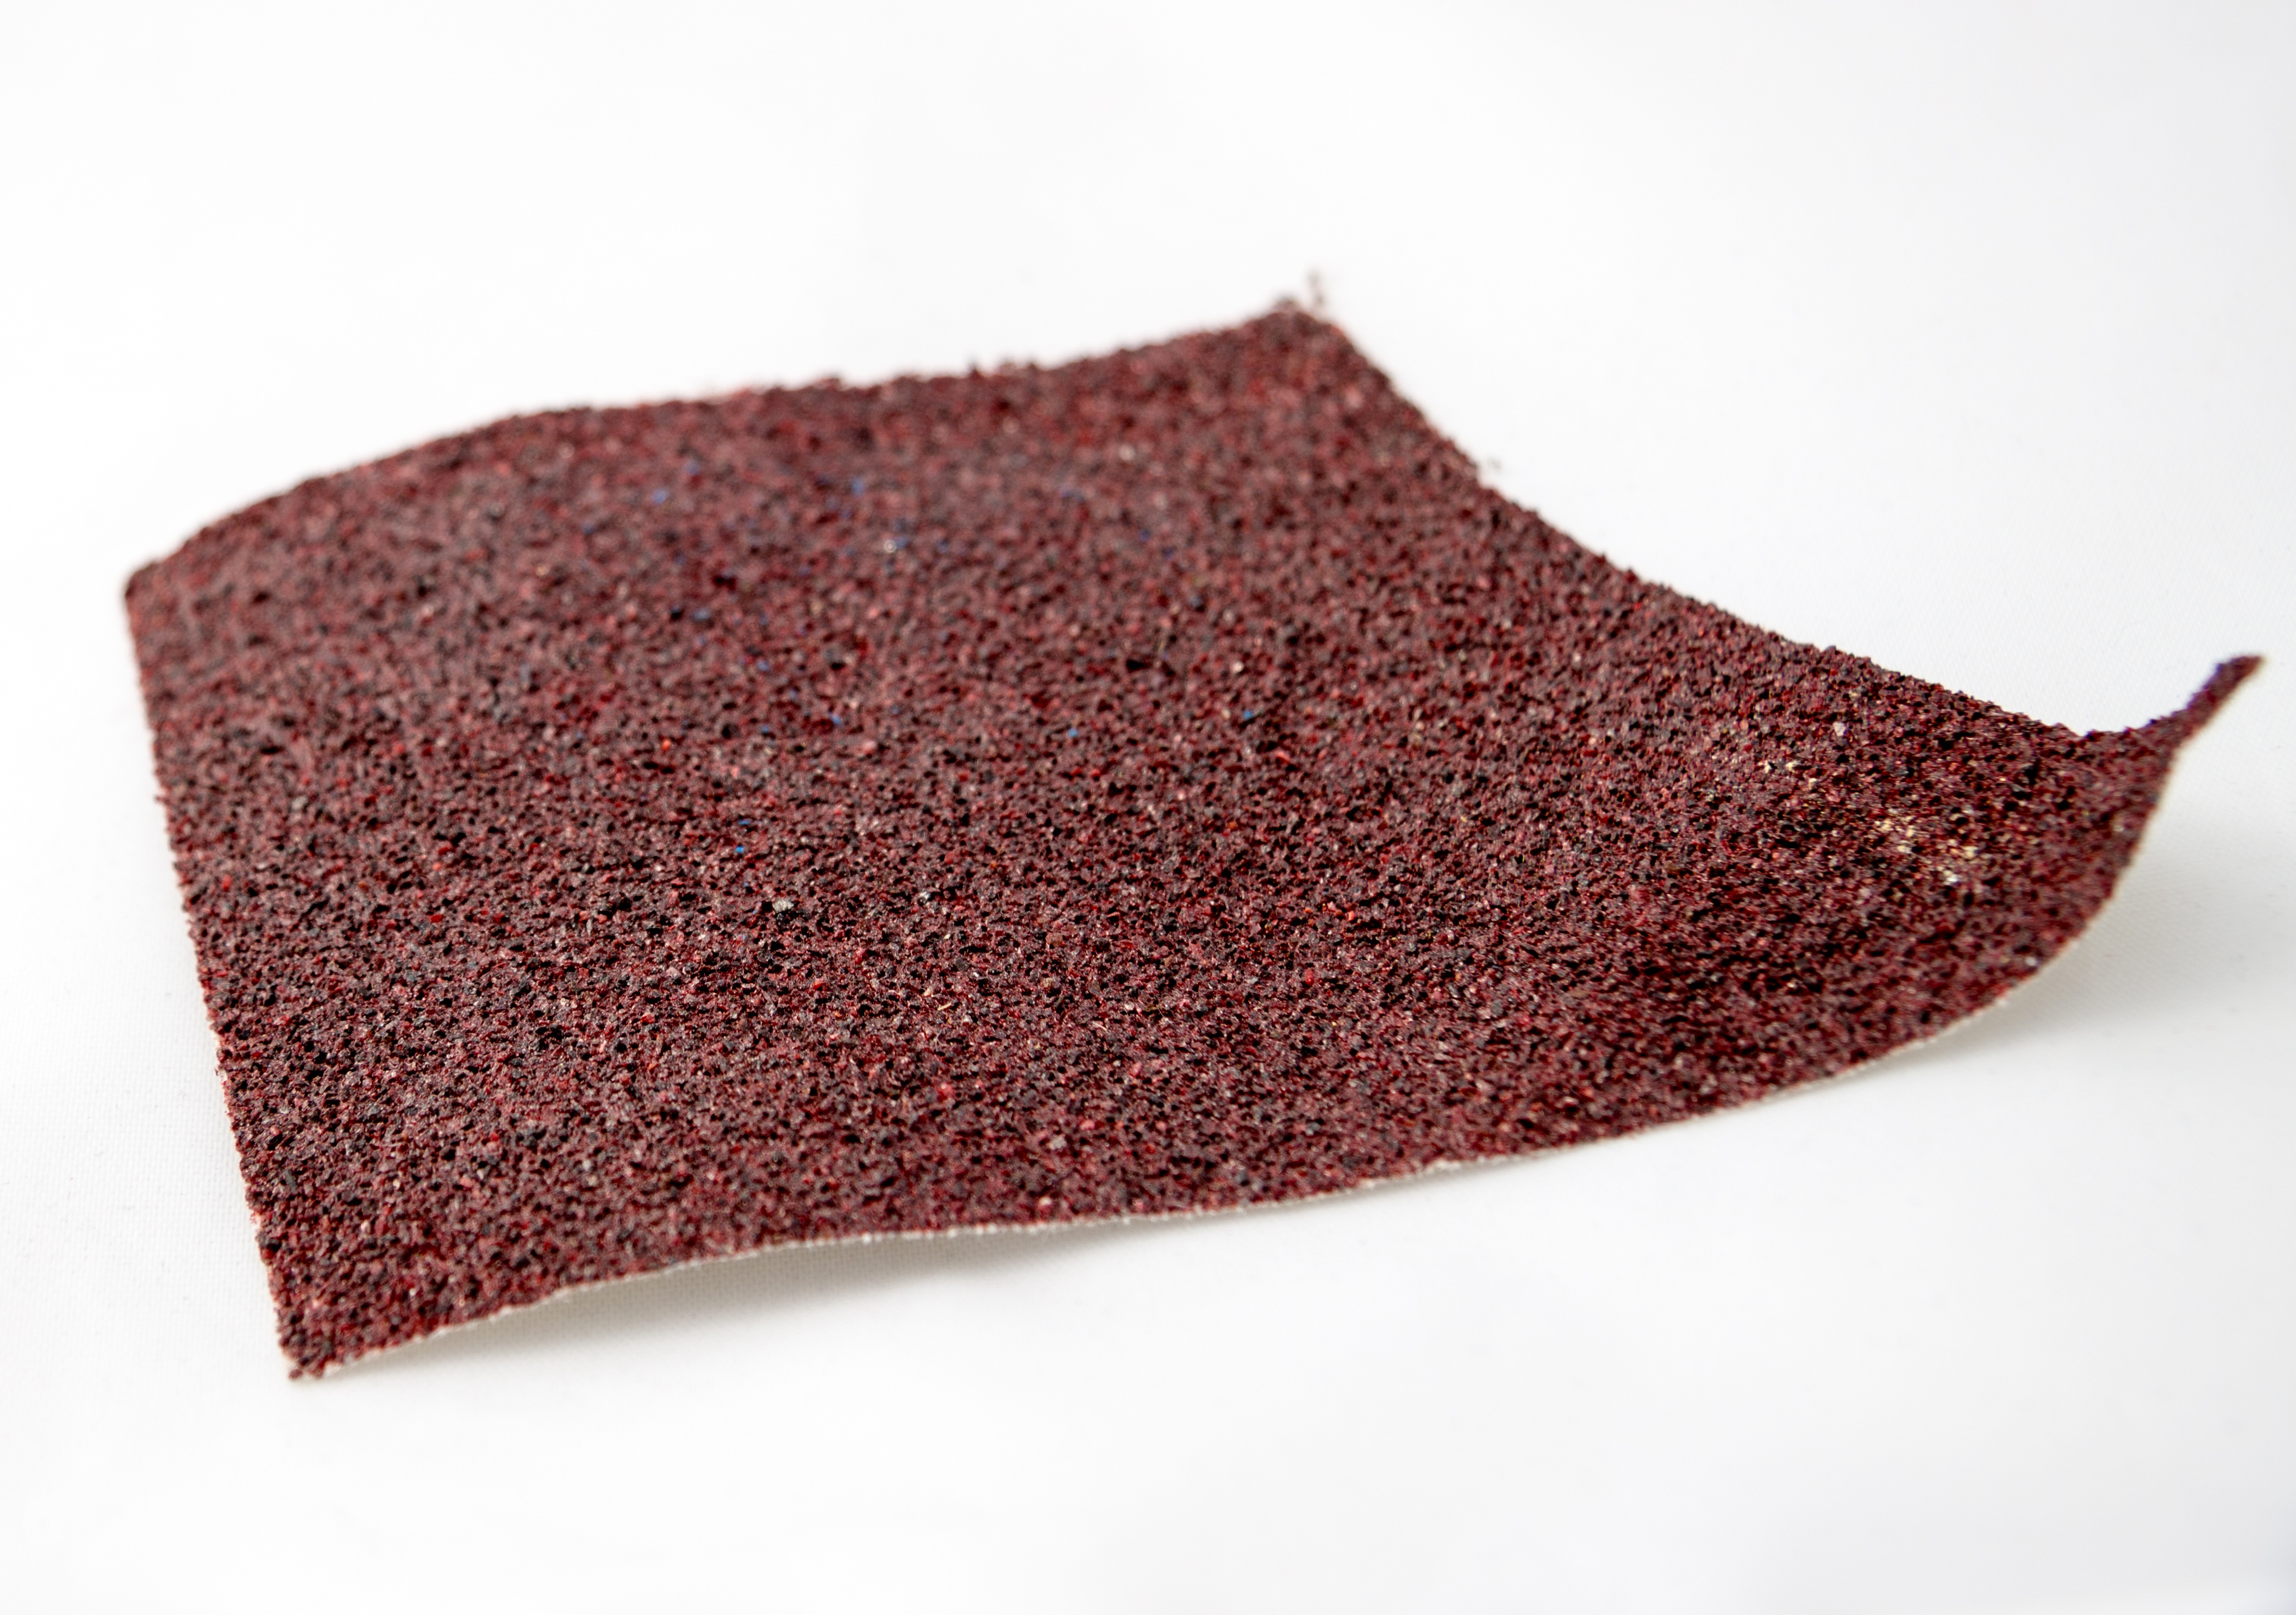
leather, petal, pattern, red, brown, rough, clothing, wool, carpenter, textile, flooring, fashion accessory, sandpaper, emery cloth, with smoothing